Seethakoka Chilaka

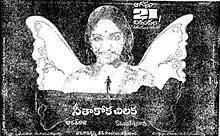
Theatrical release poster

Seethakoka Chilaka is a 1981 Indian Telugu-language teen romance film directed by Bharathiraja. The film was produced by Edida Nageswara Rao on Poornodaya Movie Creations banner and was simultaneously shot in Tamil as "Alaigal Oivathillai". Karthik (credited as Murali) played the lead role in both versions of the film, alongside Mucherla Aruna in this version, marking the career debut for both actors. The film won five Nandi Awards.